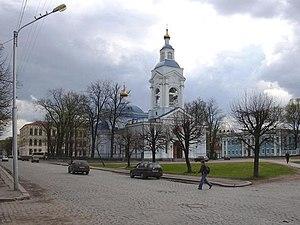
Vyborg est une ville de l'oblast de Léningrad, en Russie, et le chef-lieu administratif du raïon de Vyborg.